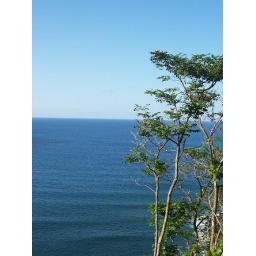
Nothing but blue ocean for miles framed by lush landscaping